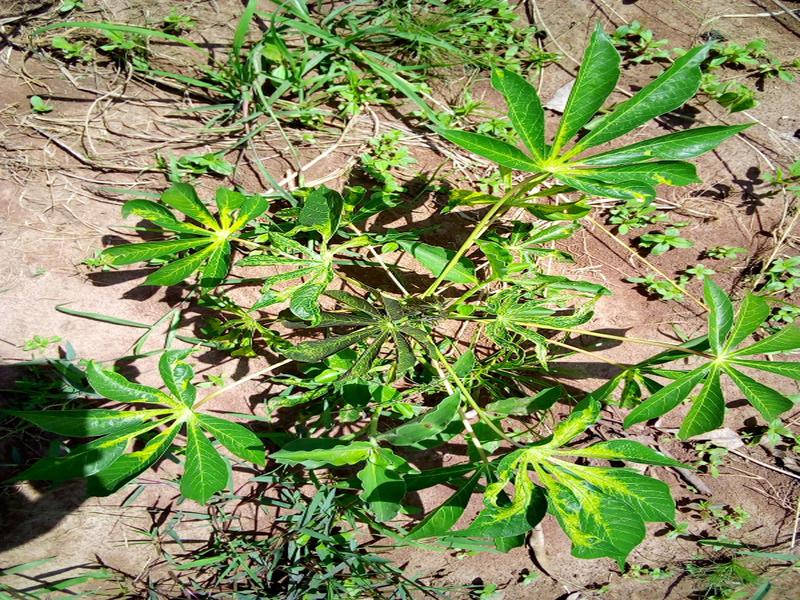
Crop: cassava
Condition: mosaic_disease